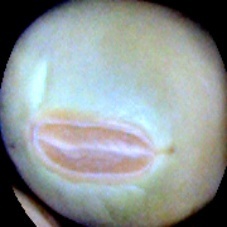
Label: Immature